Ashgrove, Queensland

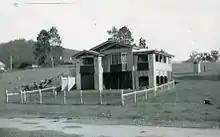
Ashgrovian Queenslander at 71 Royal Parade, 1937

Ashgrove is located approximately by road north-west of the Brisbane GPO. Ashgrove is known for its Ashgrovian houses built in the 1920s and 1930s, a type of Queenslander architecture characterised by an asymmetrical pyramid roof, multiple gables, verandahs and batten skirts.